Rhenish Hesse

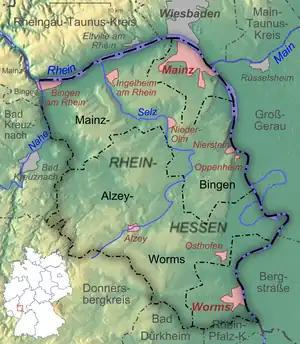
Topography and administrative divisions

Rhine Hesse stretches from the Upper Rhine Plain on the west bank of the Rhine up to the Nahe and Alsenz rivers in the west and down to the mouth of the Isenach in the south. The region borders on the Rhineland in the northwest, on the Palatinate in the southwest, and on South Hesse beyond the Rhine. The Rhenish-Hessian Hills along the Selz river, also called the "land of the thousand hills", reach up to at the summit of the Kappelberg and about in Rhenish-Hessian Switzerland.